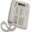
Label: telephone